Claudio Parra

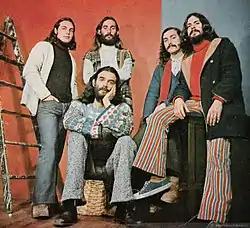
Claudio, second from right to left, Los Jaivas in 1972

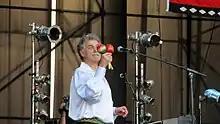
Claudio Parra, alongside Los Jaivas, at Lollapalooza Chile 2012.

Claudio is part of the Parra family of Viña del Mar, they are distant relatives of the Parra clan, from where Violeta Parra, Nicanor Parra and Roberto Parra, among others, emerged. Claudio became friends with Gato Alquinta at school, their friendship later led to the creation of the band.